UGT2B7

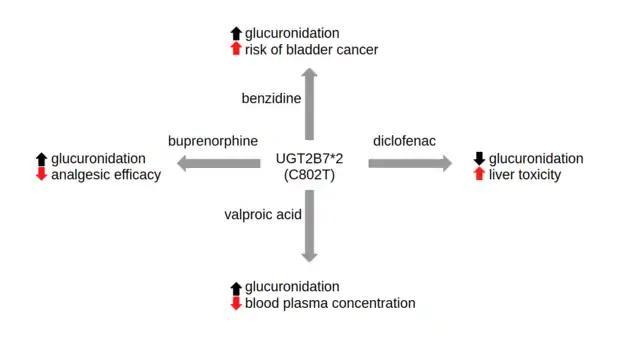
Summary of some of the recent published effects of the UGT2B7*2 (C802T) polymorphism.

Since UGT2B7 is involved in glucuronidation of many xenobiotic compounds, and polymorphisms of UGT2B7 are prevalent, investigation into potential effects of polymorphisms of UGT2B7 on clearance of pharmacologically relevant compounds is often of interest, as shown by the variety of studies undertaken. The UGT2B7 C802T polymorphism, for example, has been noted at 73% prevalence in Asians and 46% prevalence in Caucasians; therefore, effects of this polymorphism could impact a large portion of the population. However, not all studies find significant changes in clearance due to these genetic polymorphisms. It is not always clear if this is due to the particular polymorphism not affecting enzyme activity of UGT2B7, or because the compound of interest is metabolized by various routes that can mask any differences due to changes in UGT2B7 activity.